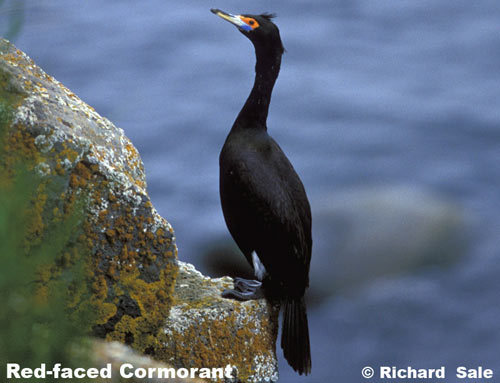
a bird with a white and black medium sized bill, a long neck, black feathers, an orange superciliari and eyering, and a blew cheek patcha large bird with a long neck and a long flat bill and black wingsthe seabird has a white bill and black body.
this long-necked black bird has long black tail feathers and a striking orange, white, yellow and blue color combination in its beak area.
a large bird with an orange patch around the eye, a short bill, and an elongated neck.
this bird is all black and has a long, pointy beak.
this bird has a belly that is black with orange cheek patchesa large black bird with a long curvy neck, and a long tail.
this black bird has a long neck with some orange and blue on its cheek patches.
this bird has a black crown with long black nape and black webbed feet.
Species: Red Faced Cormorant